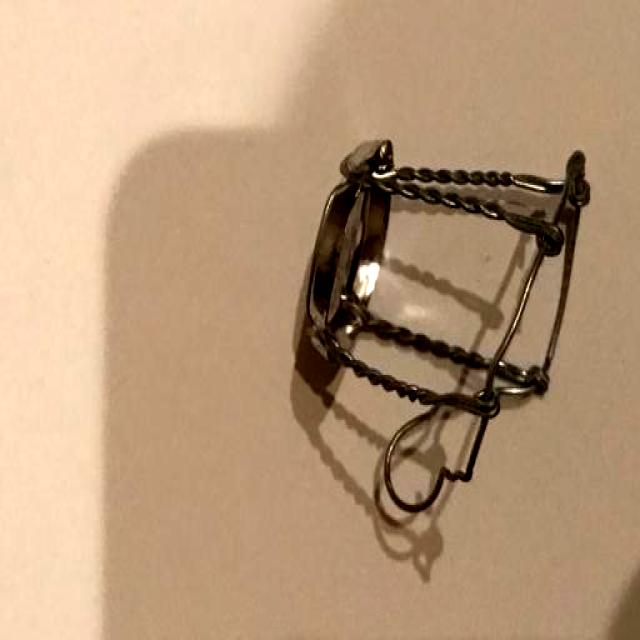
Label: Metal